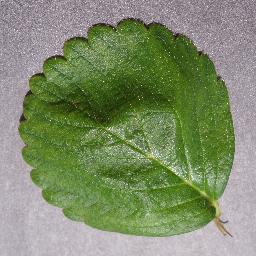
Label: Strawberry___healthy